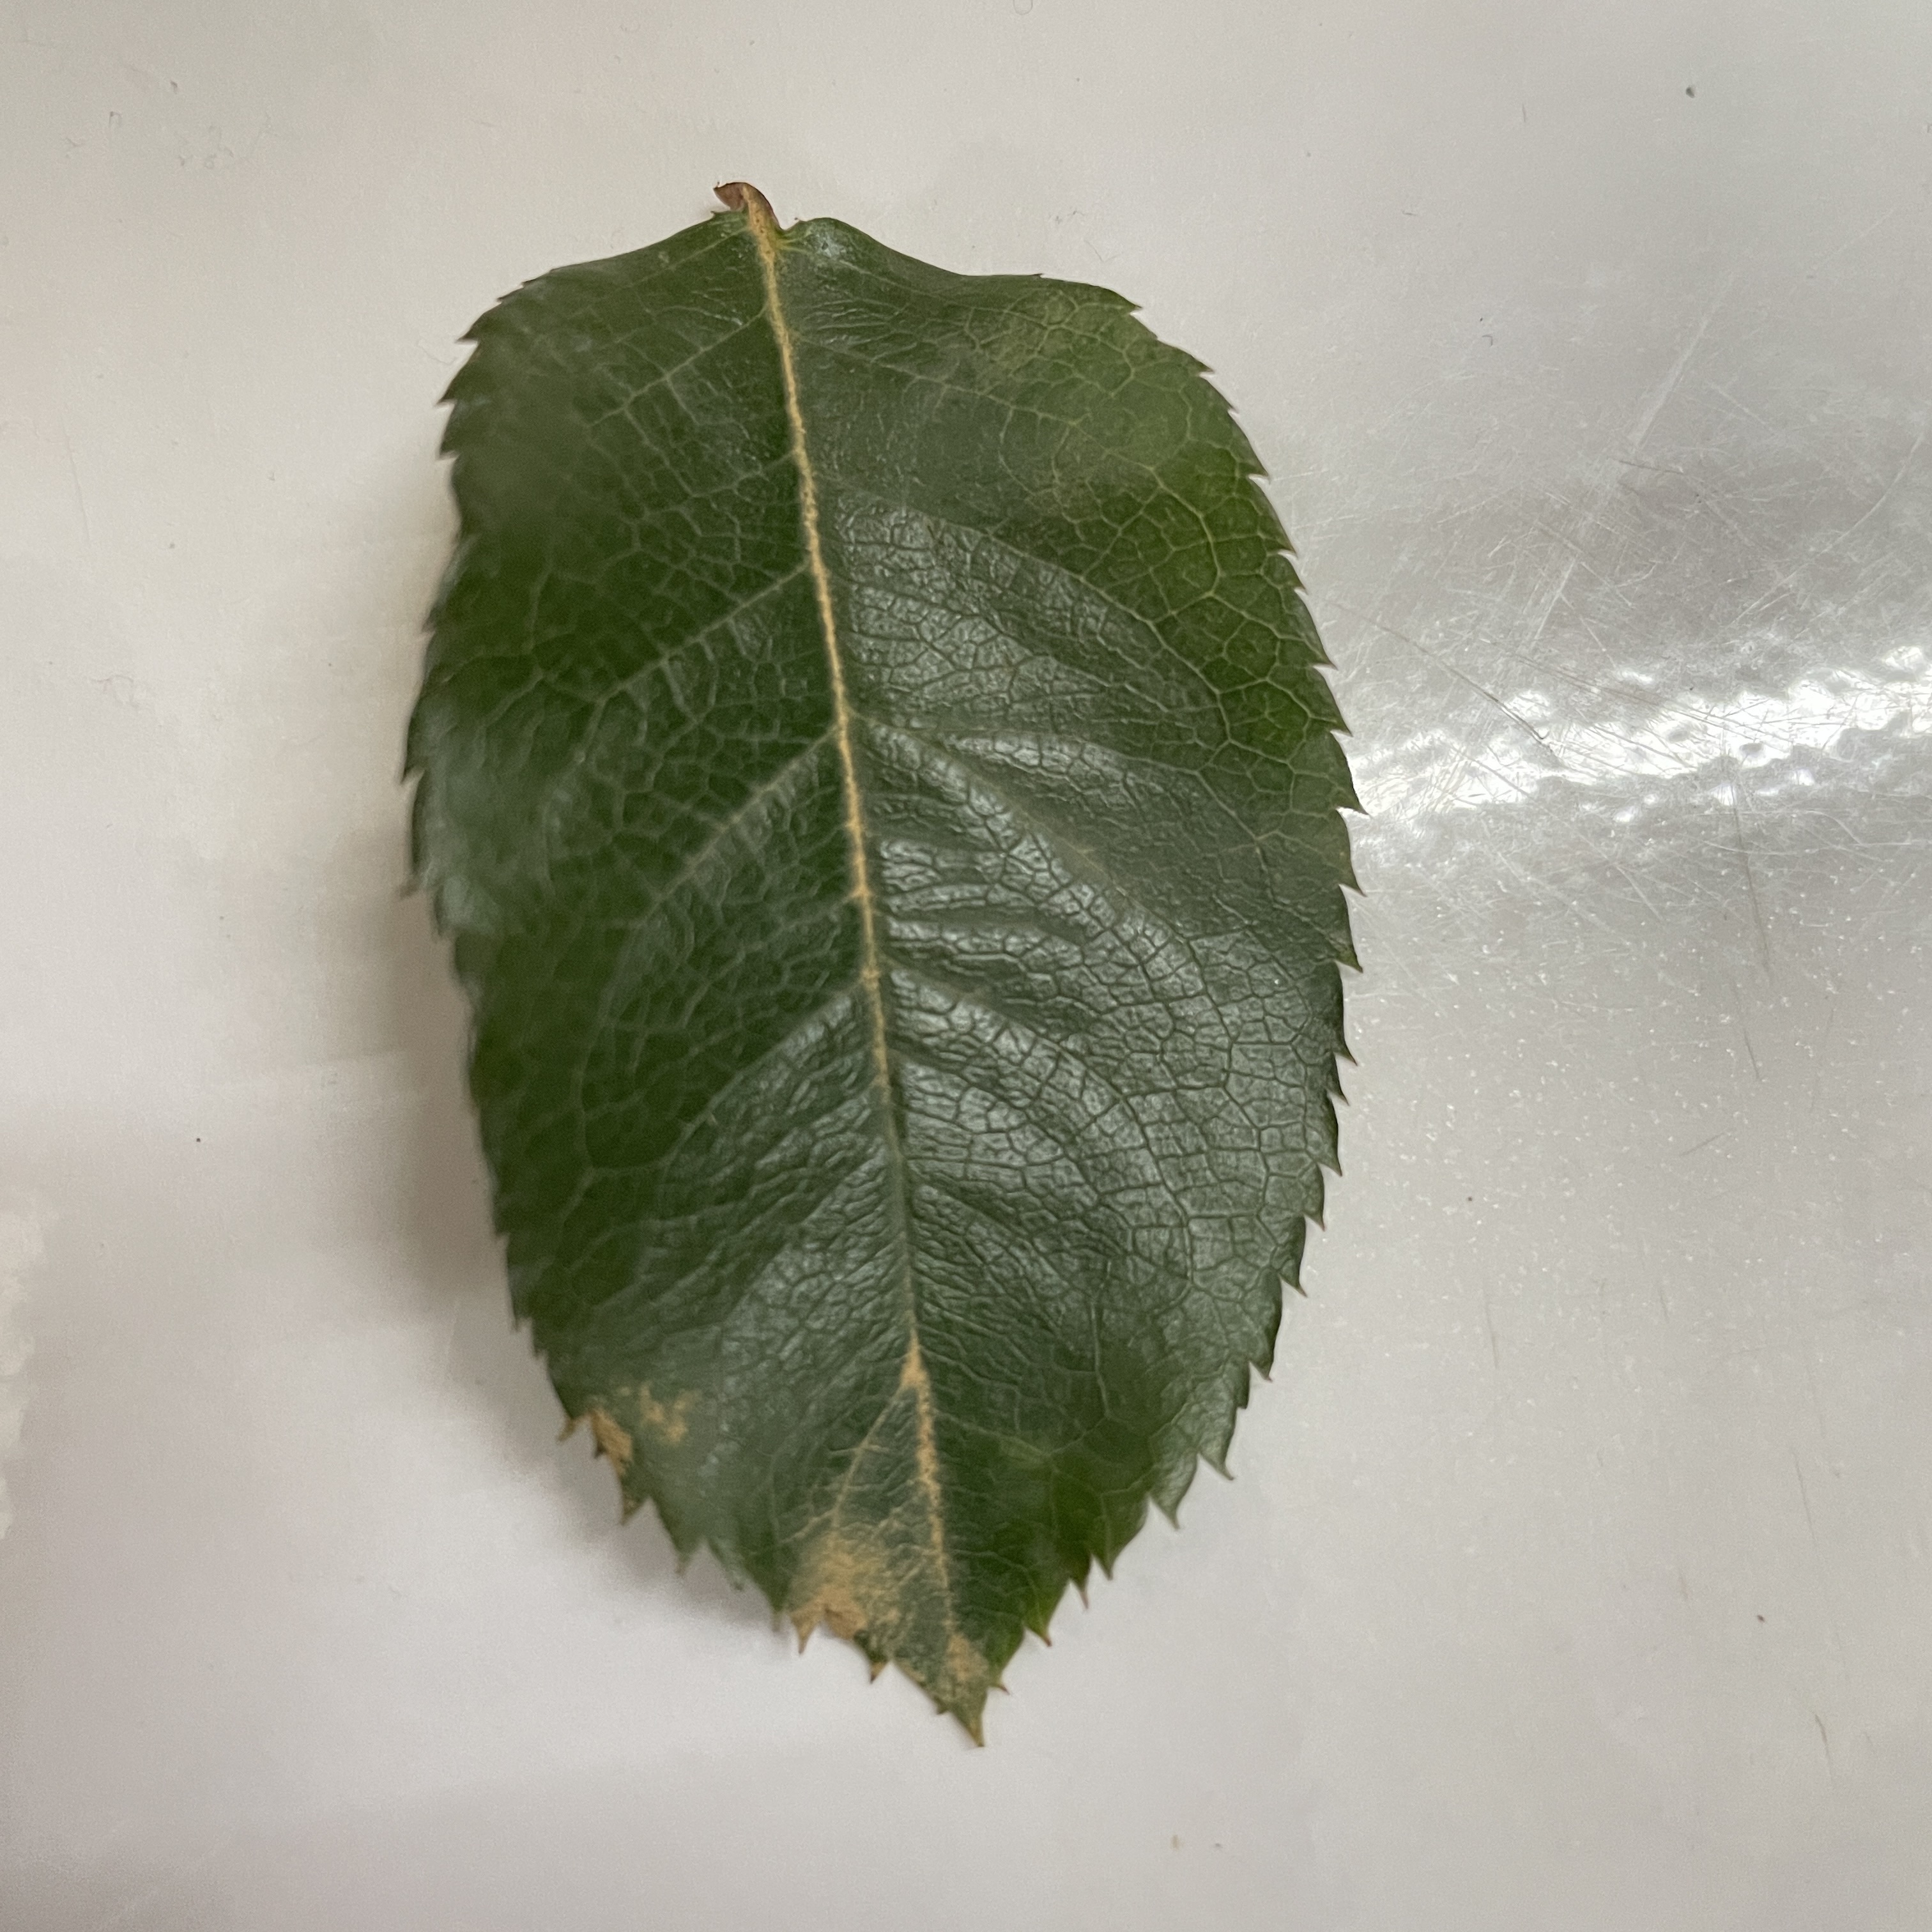
Label: Healthy Leaf